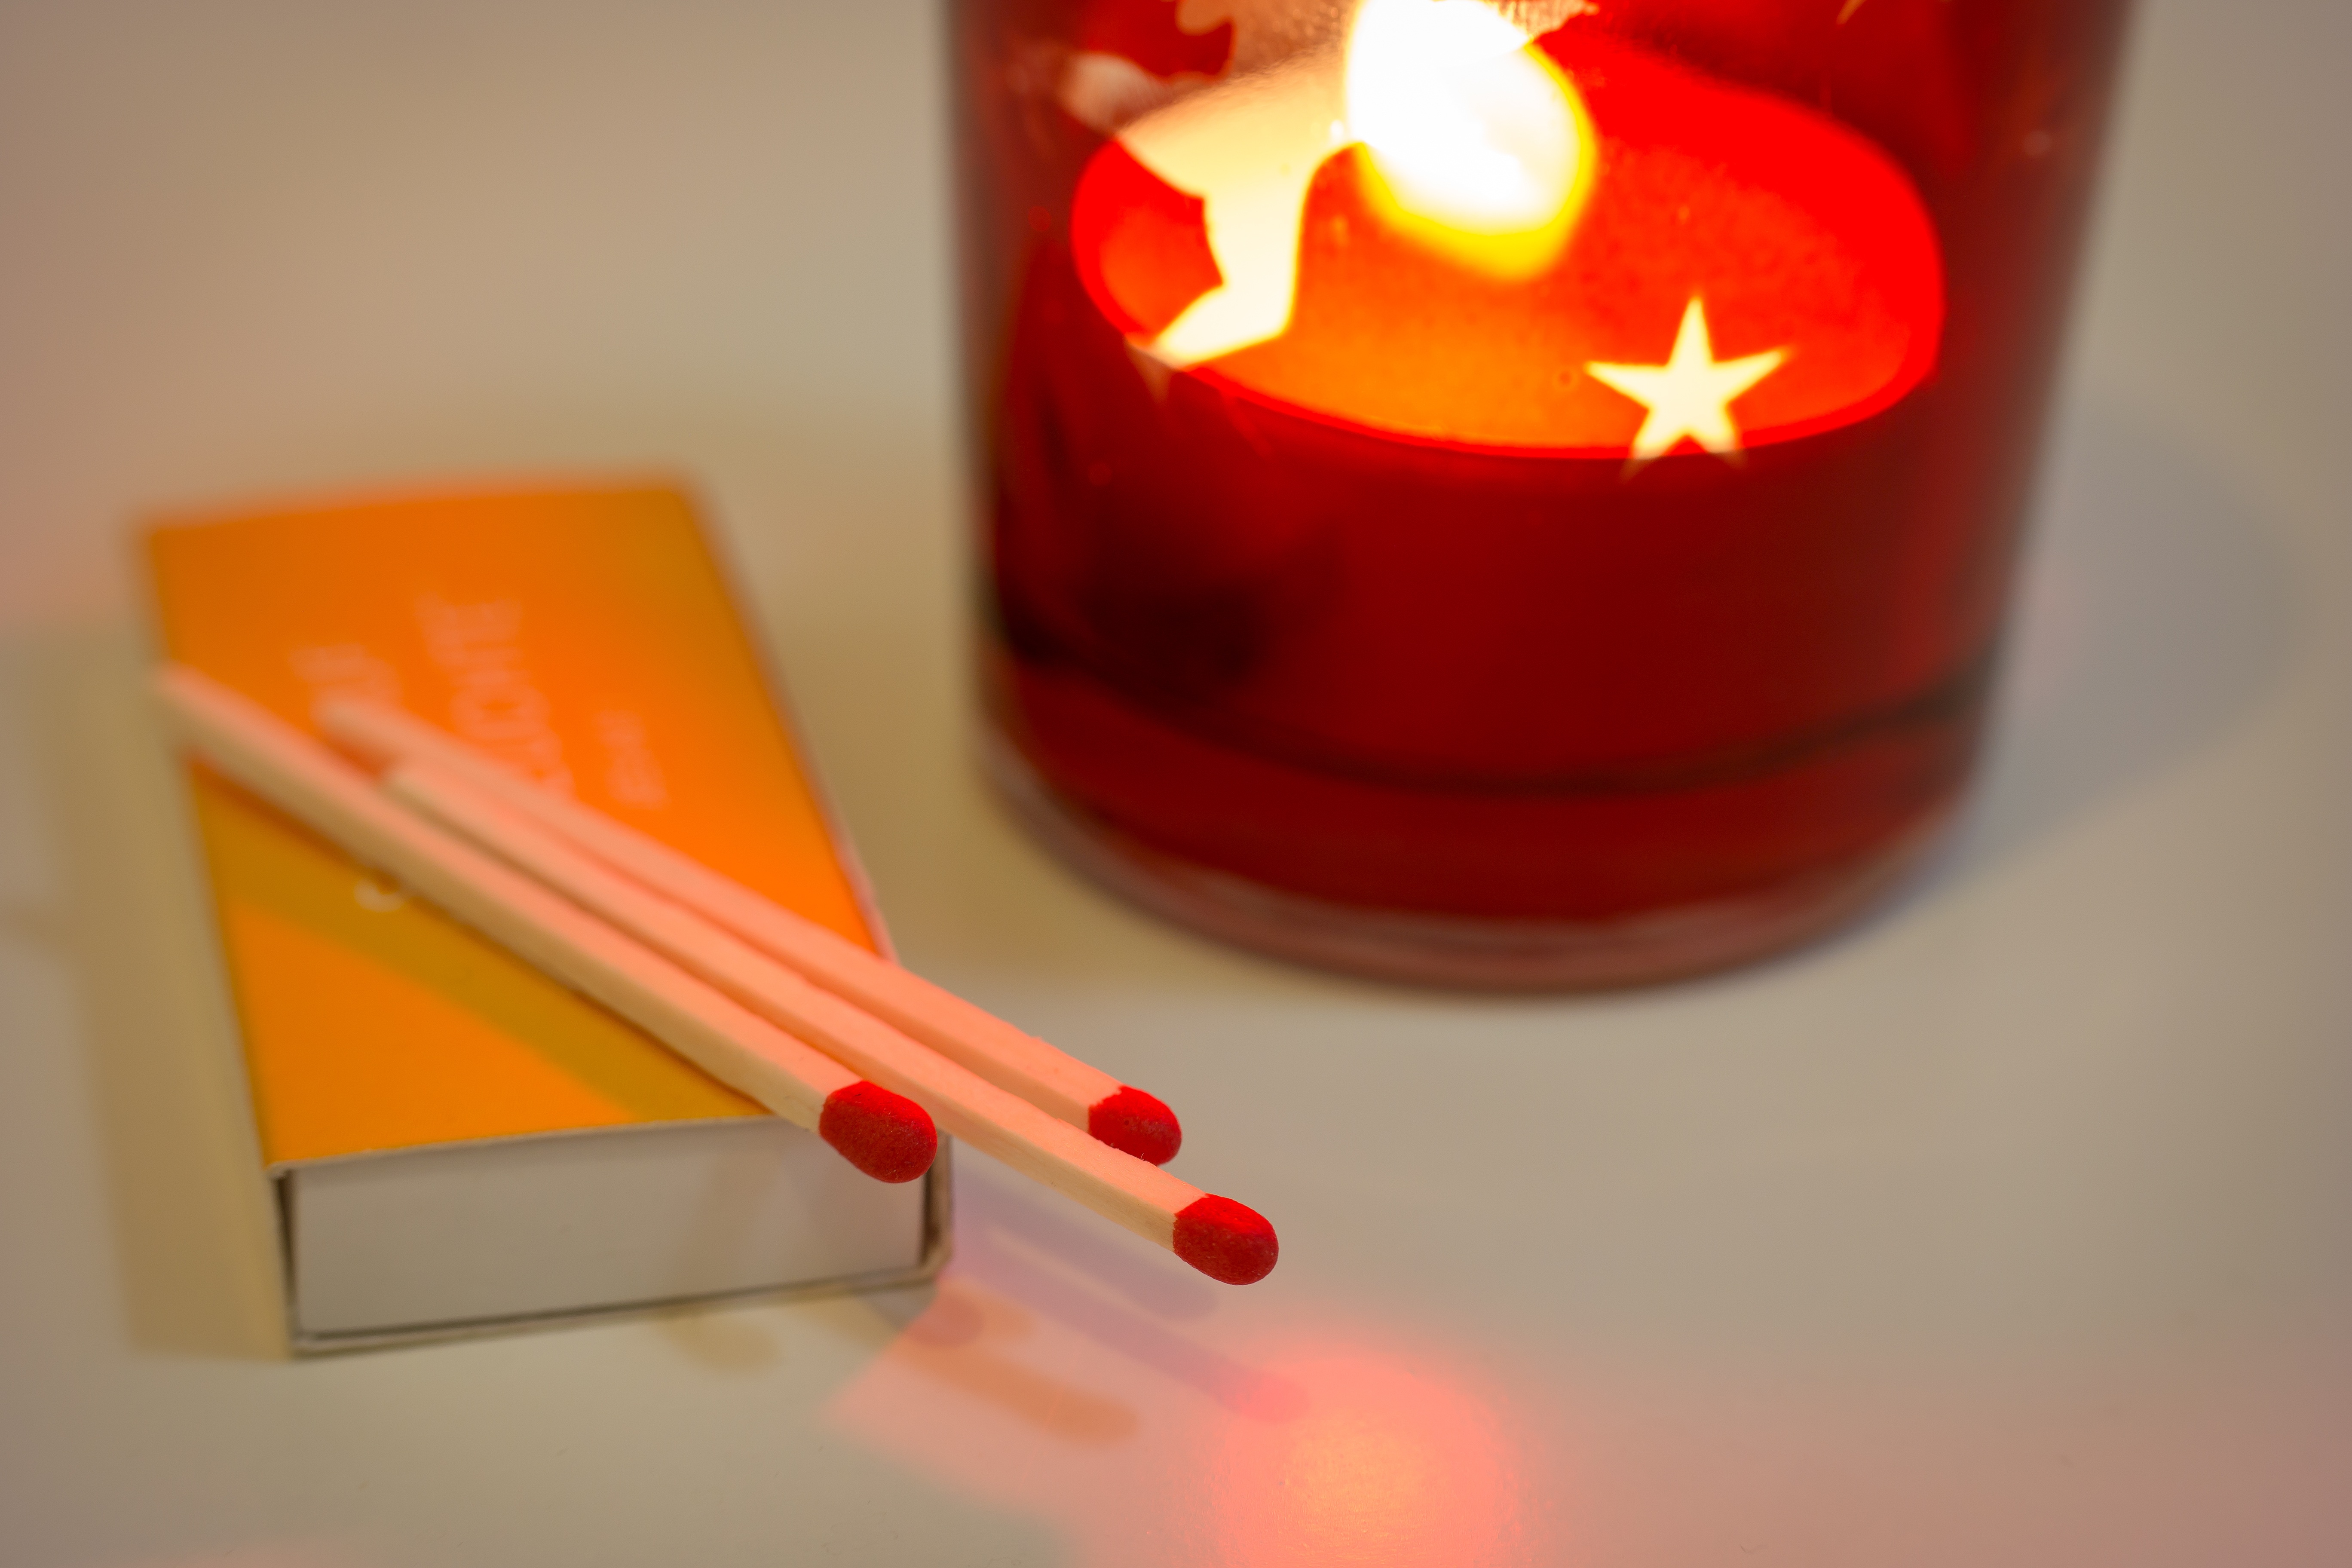
light, wood, orange, red, color, flame, fire, candle, christmas, lighting, decor, burn, advent, hot, match, firelight, shape, matchbox, matches